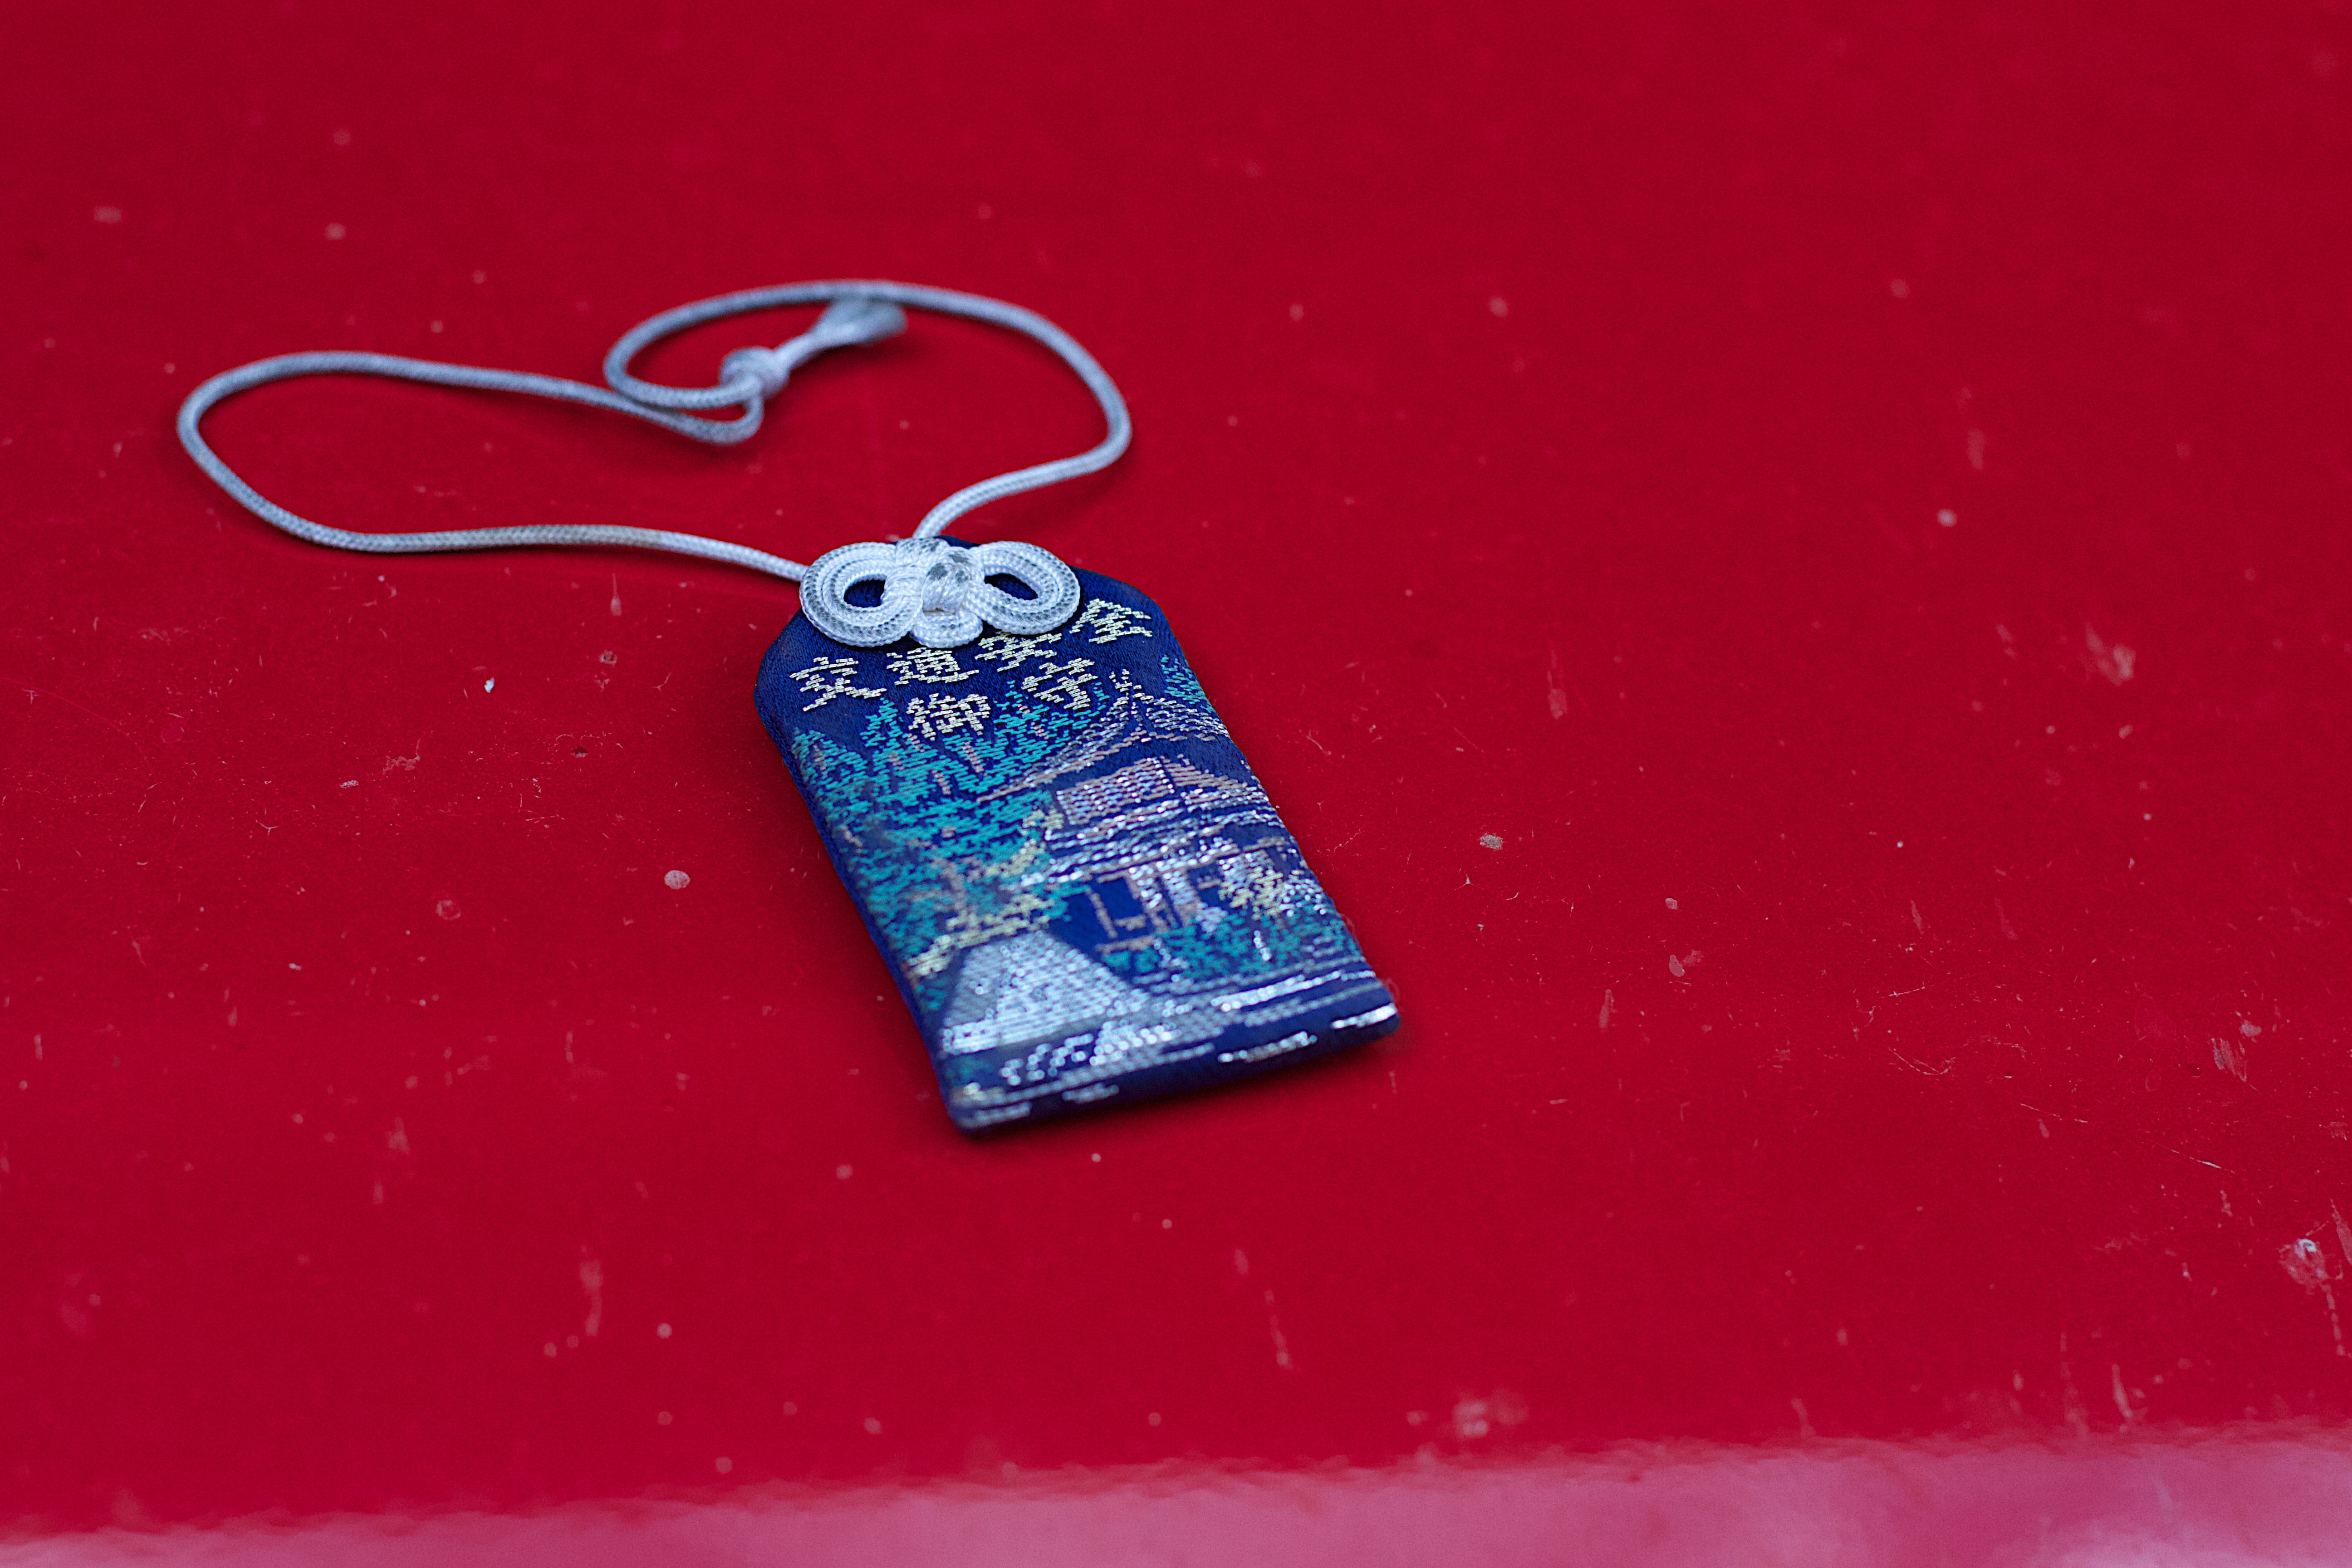
red, necklace, jewellery, cool image, pendant, fashion accessory